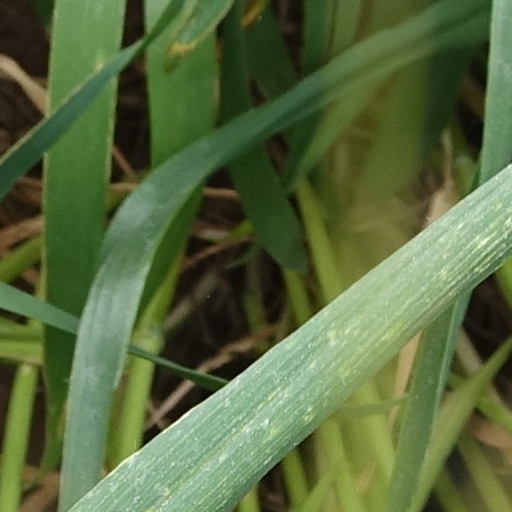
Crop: wheat